Barbados

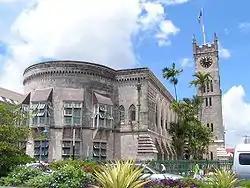
The Barbados parliament building in Bridgetown

Barbados is susceptible to environmental pressures. As one of the world's most densely populated isles, the government worked during the 1990s to aggressively integrate the growing south coast of the island into the Bridgetown Sewage Treatment Plant to reduce contamination of offshore coral reefs. As of the first decade of the 21st century, a second treatment plant has been proposed along the island's west coast. Being so densely populated, Barbados has made great efforts to protect its underground aquifers.